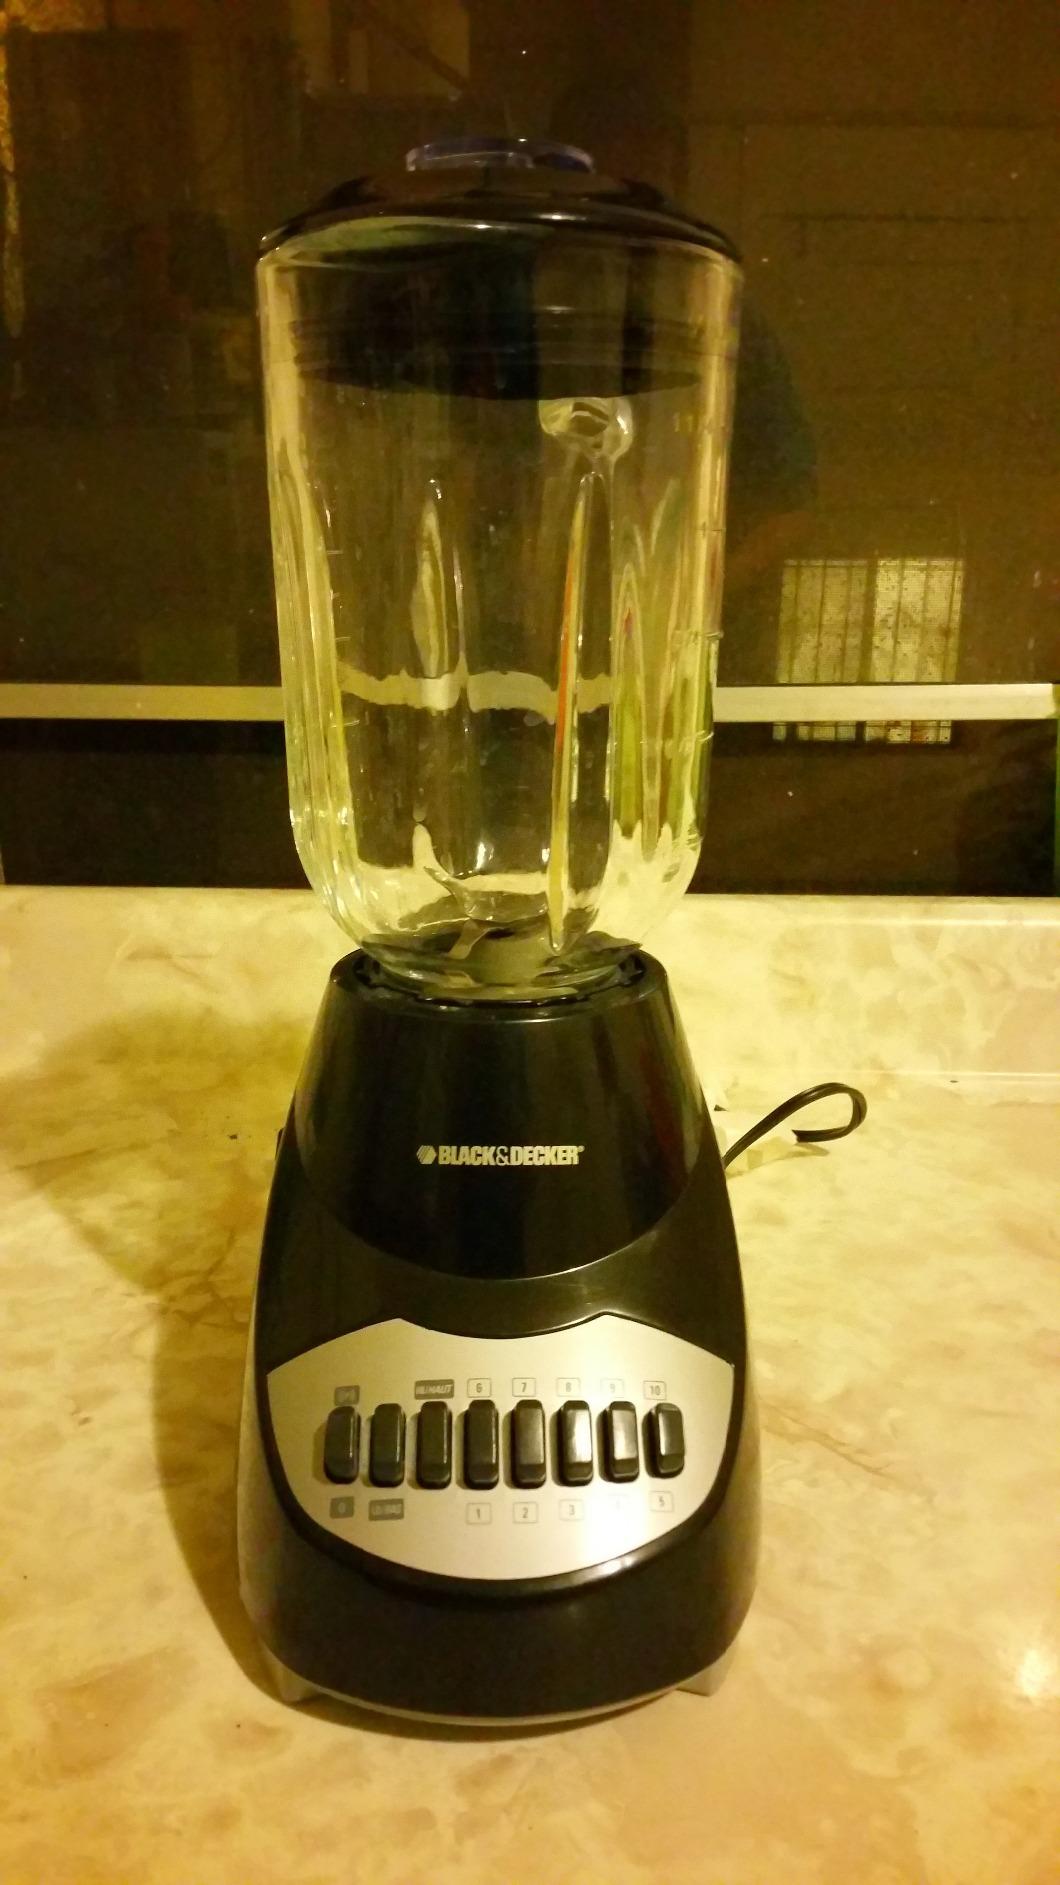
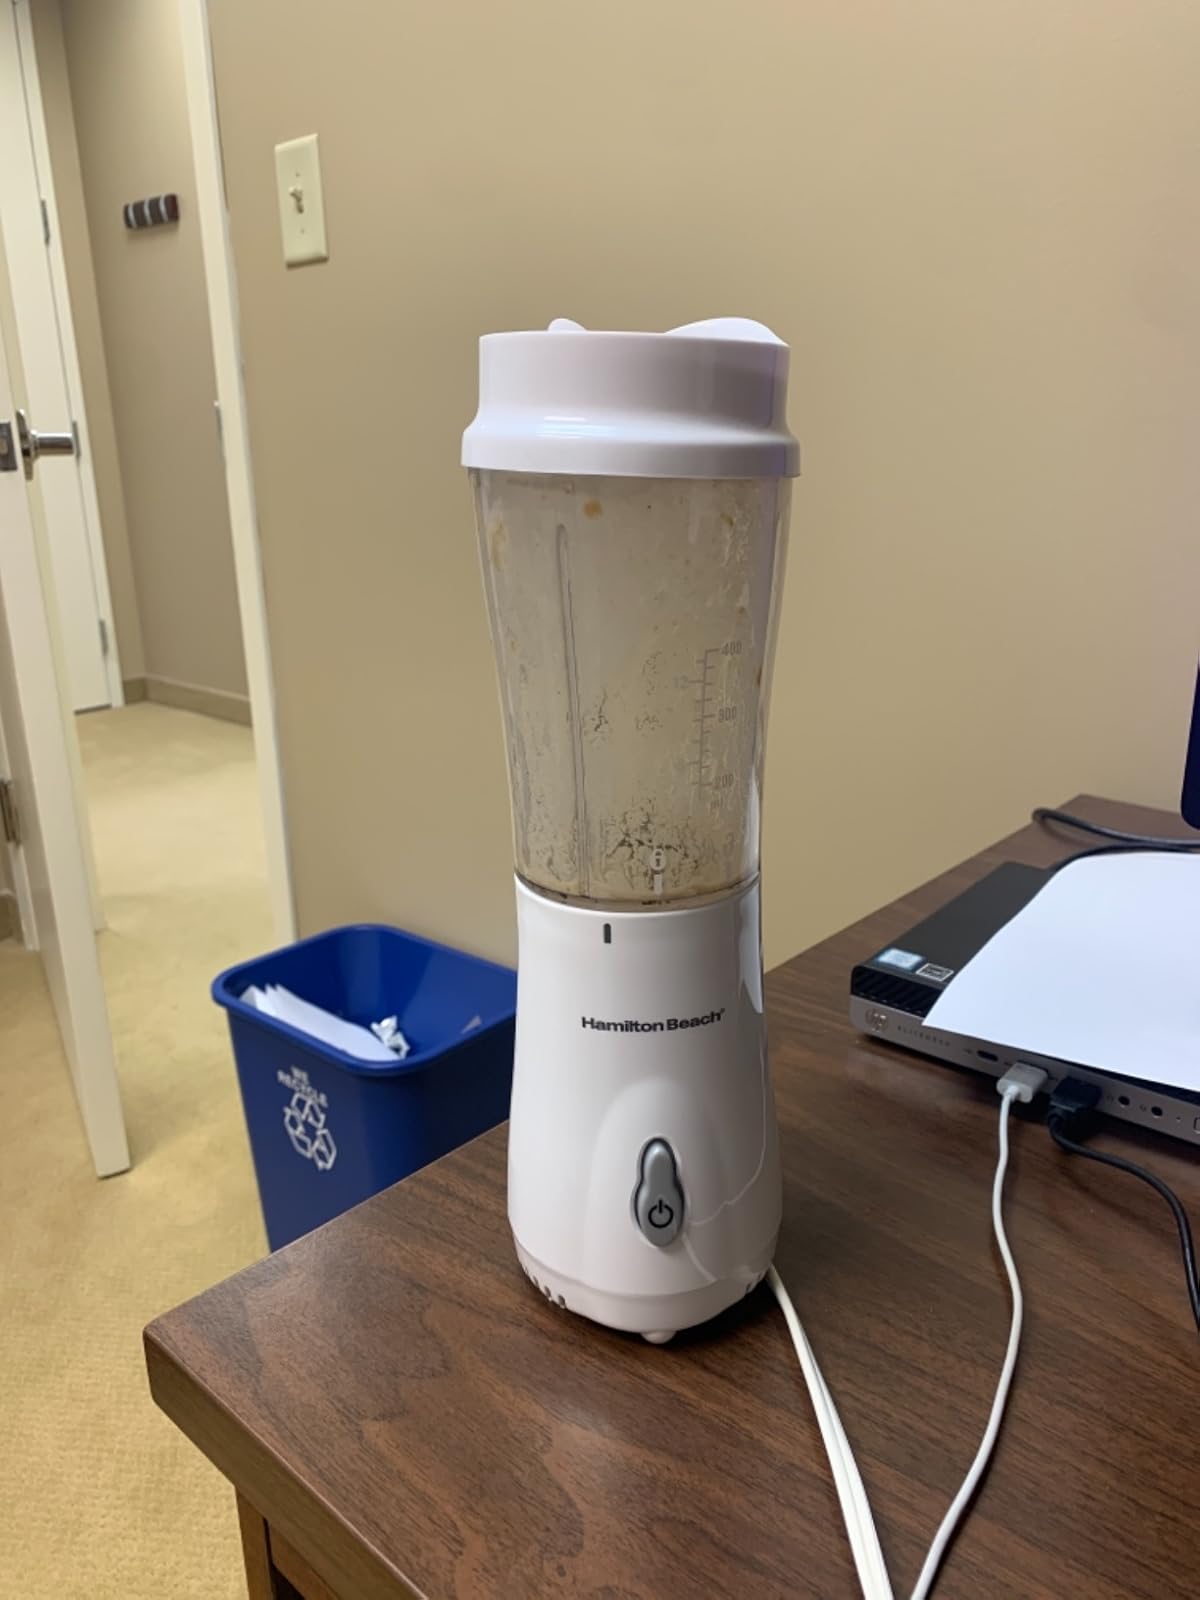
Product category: items_blender
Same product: no